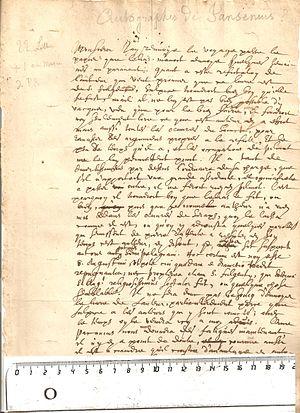
Autographe de Jansenius (1585 - 1638)